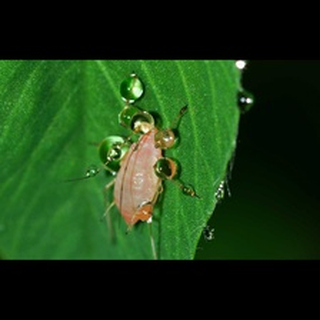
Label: wheat_aphid